Adolf Schmidt (geophysicist)

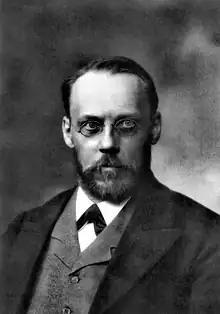

Adolf Friedrich Karl Schmidt (July 23, 1860 – October 17, 1944) was a German geophysicist who examined geomagnetism. He was involved in both experimental studies and in theoretical work on geomagnetism. He also designed a magnetometer which goes by his name. He was a member of the International Commission for Terrestrial Magnetism and Atmospheric Electricity from 1898.